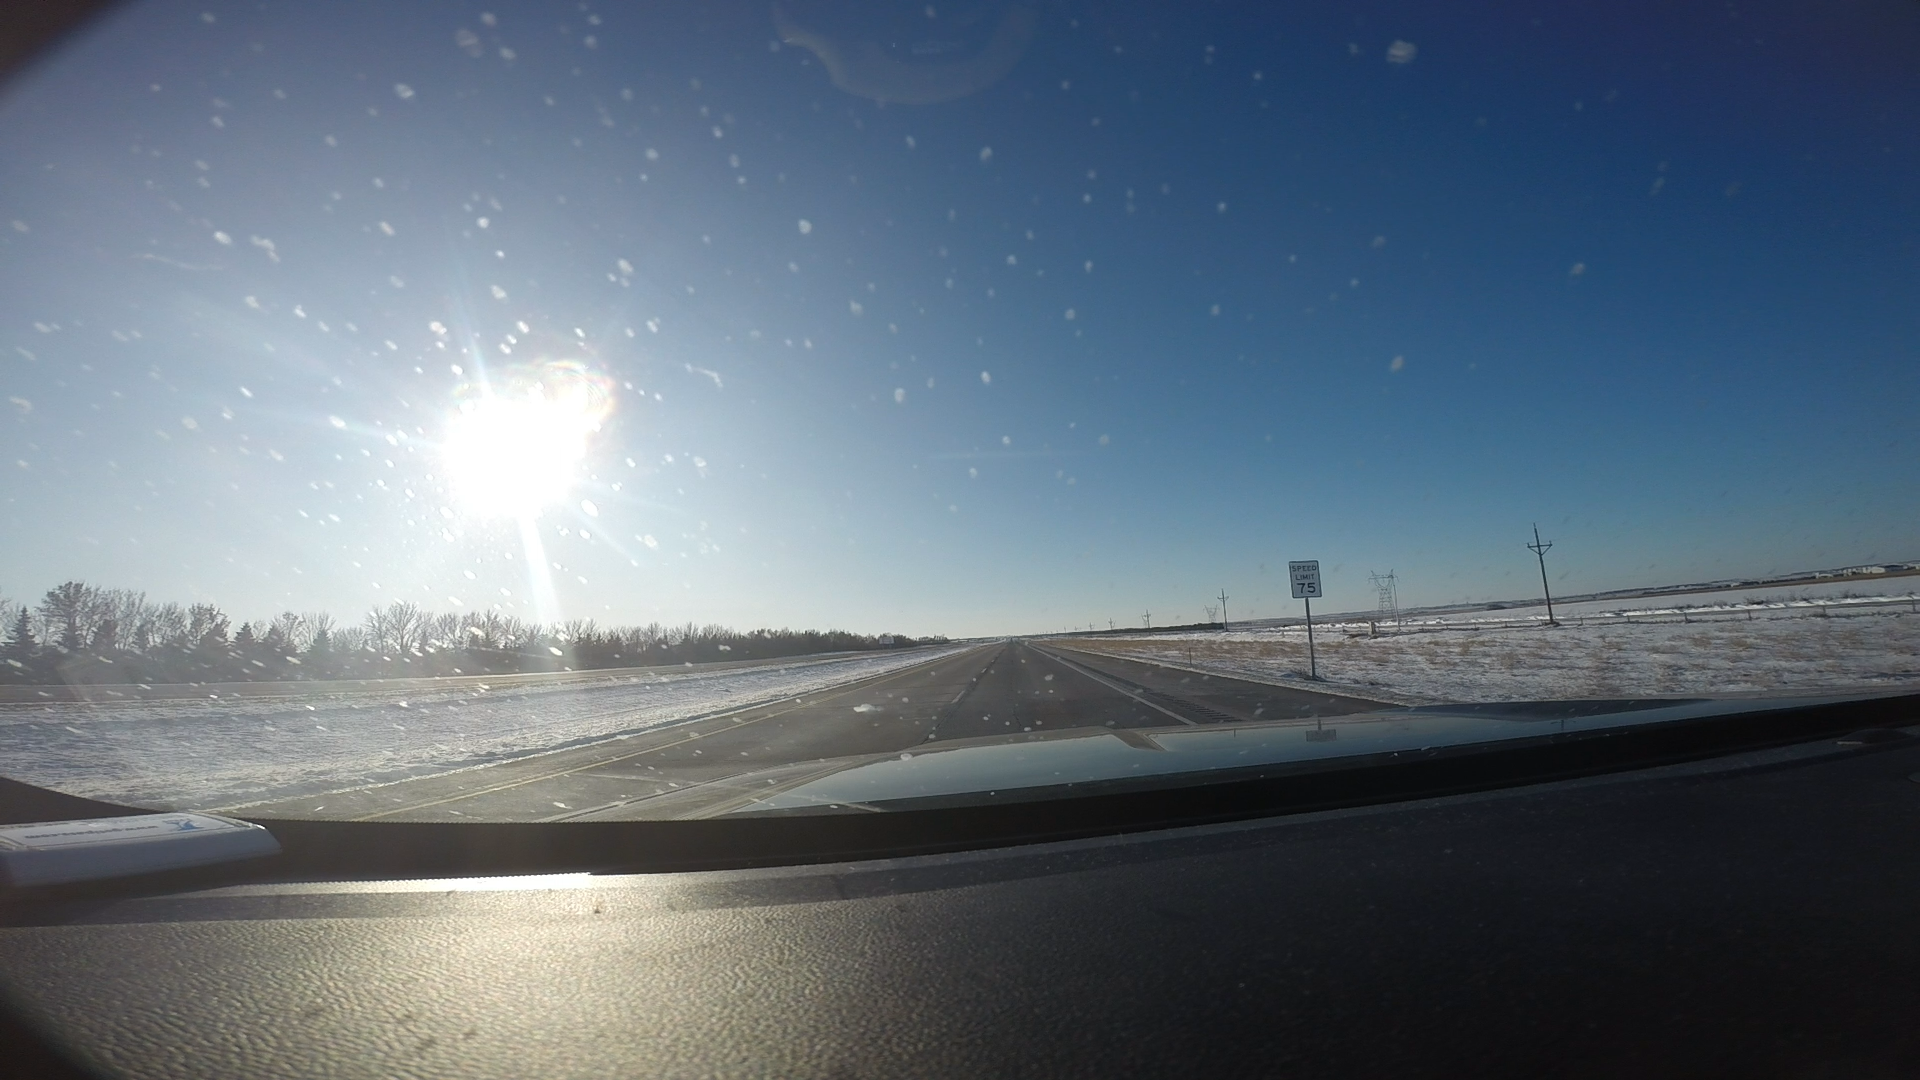
Speed limit sign label: mph75